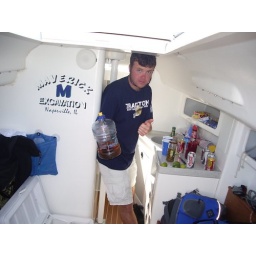
in my hand is a plastic jug of mt. gay rum. glass + sailboat = stupid. drinking is smart.